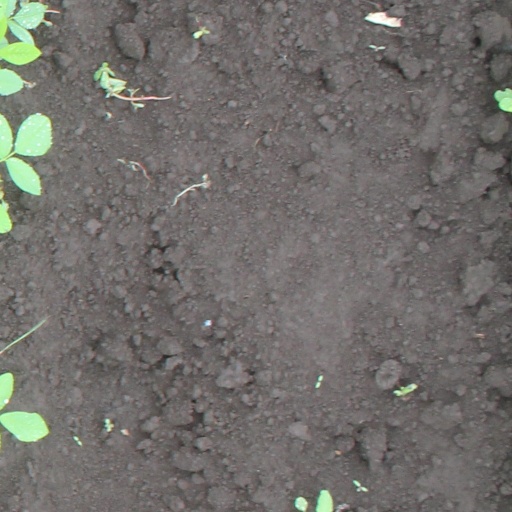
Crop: soybean